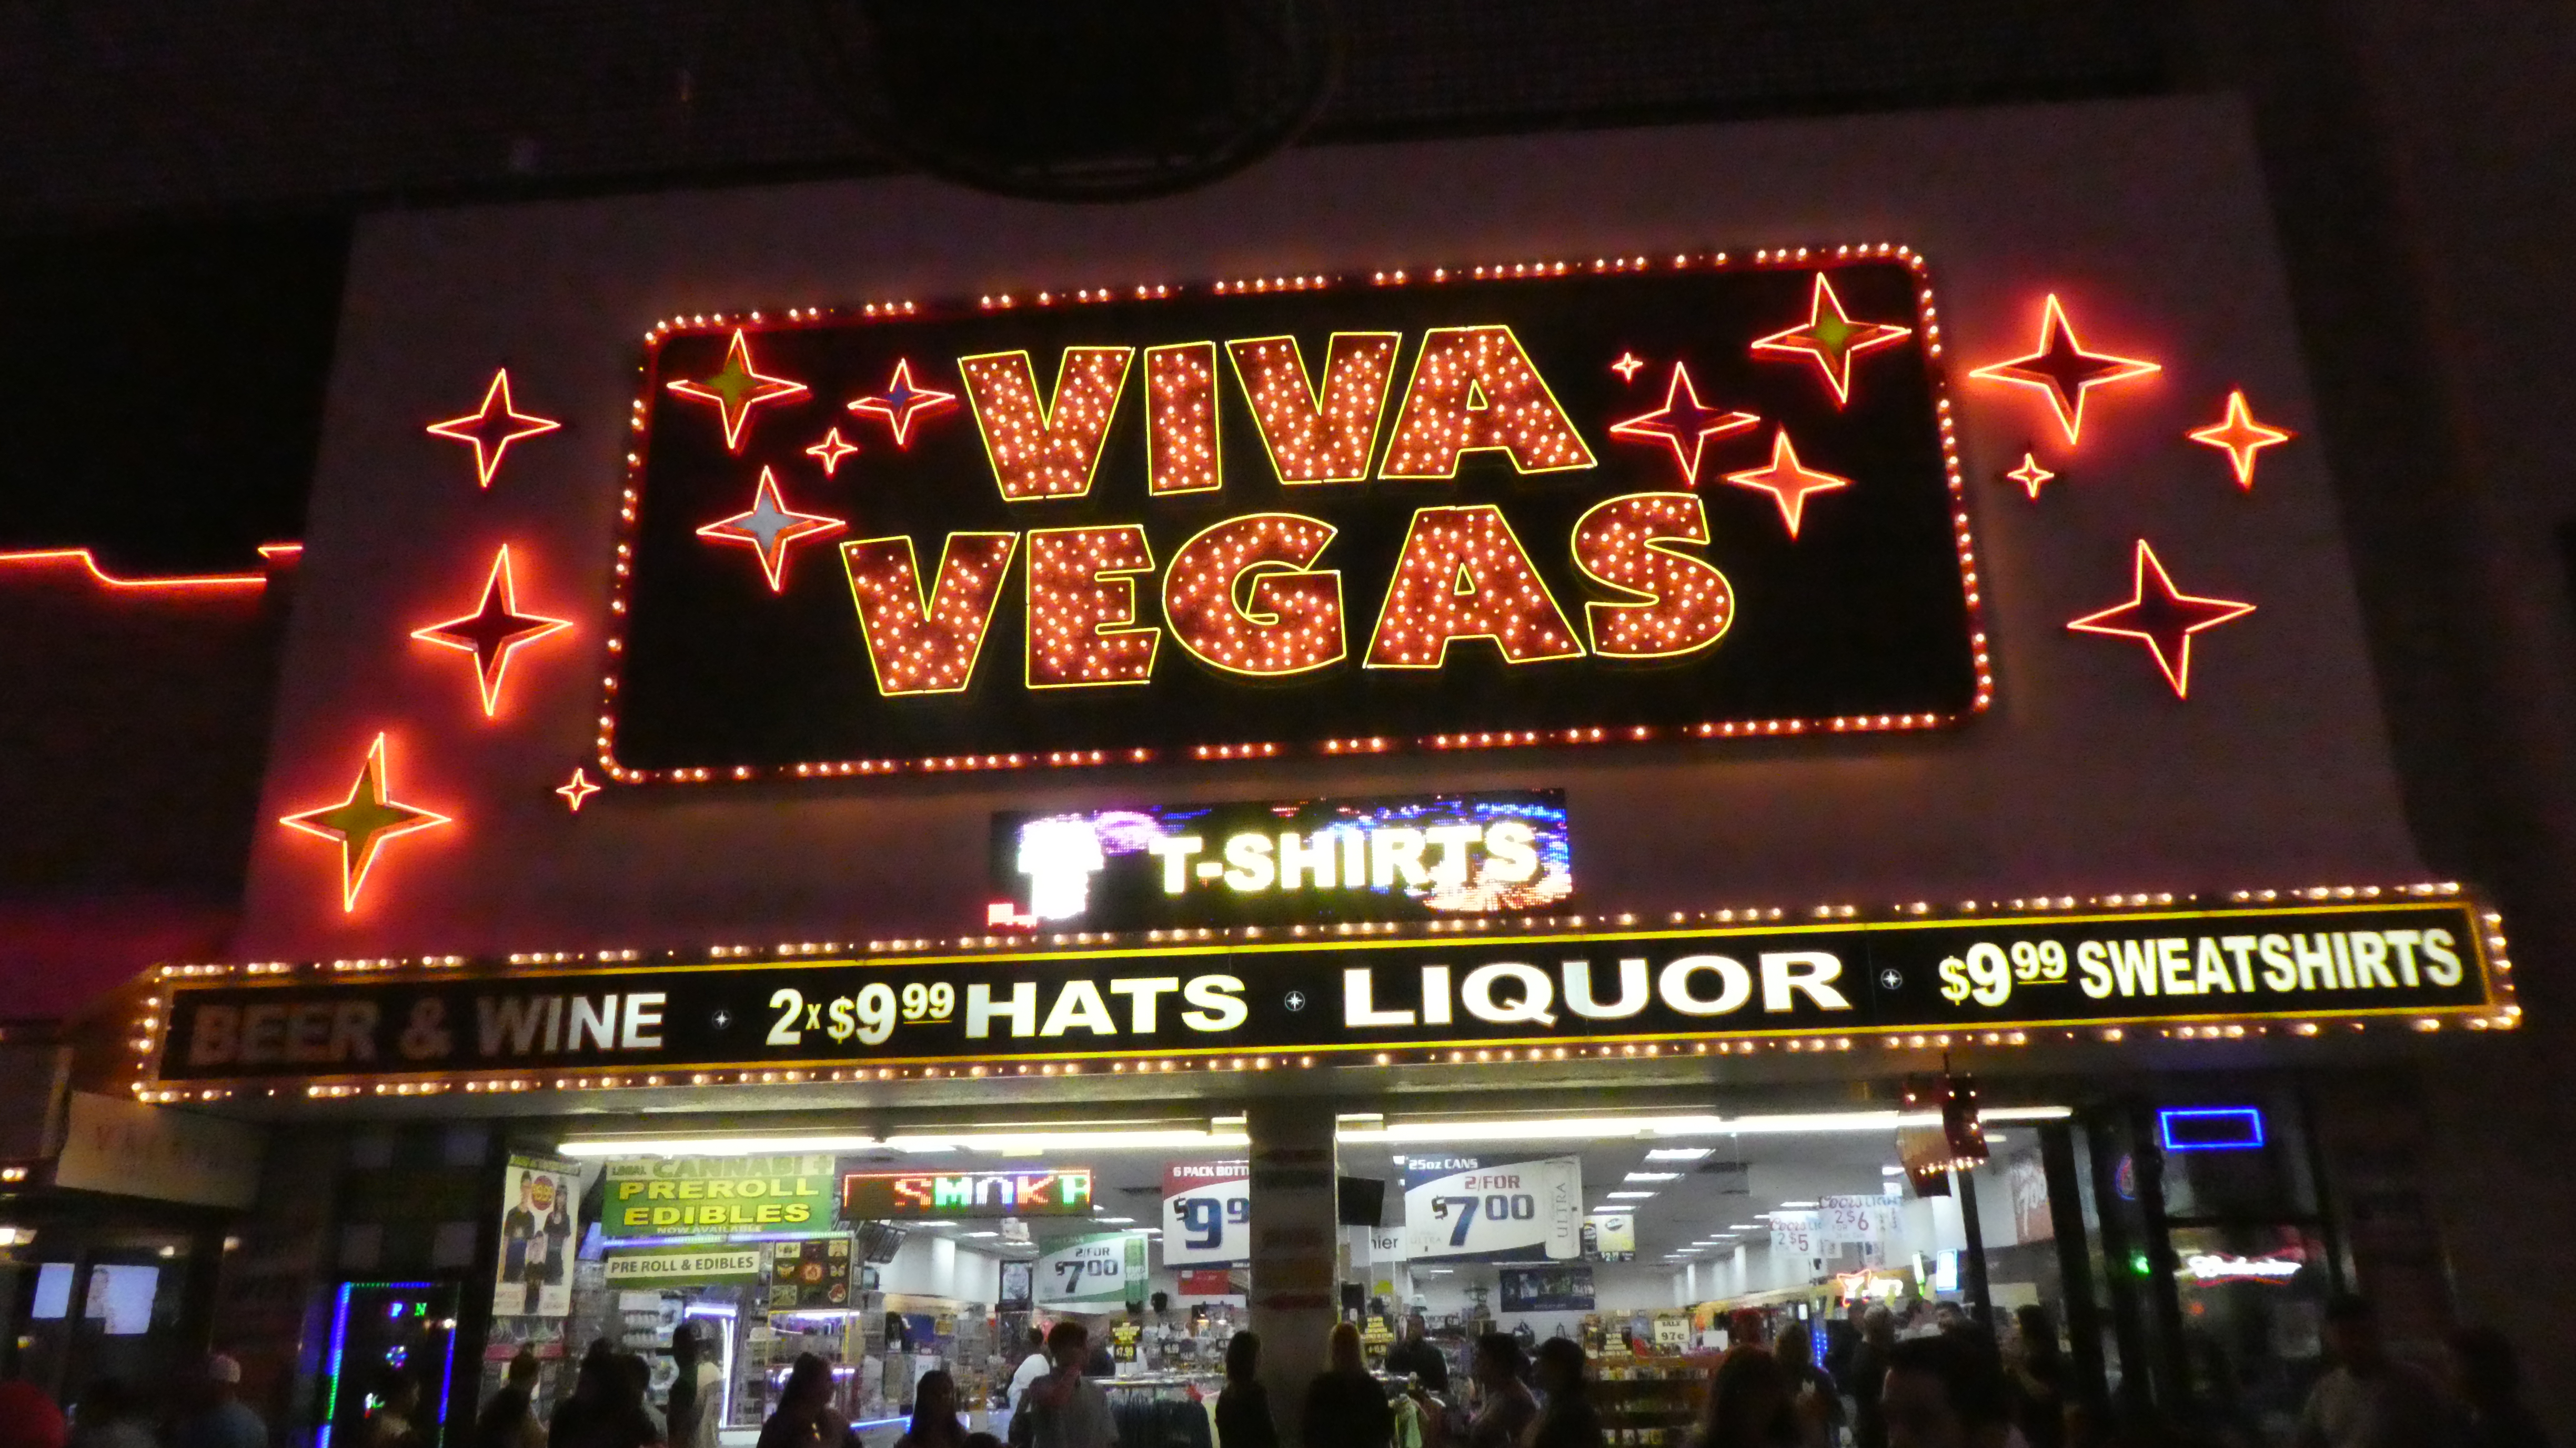
las vegas, electronic signage, display device, technology, neon, signage, neon sign, building, night, games